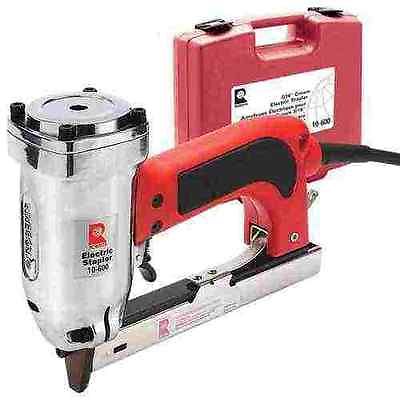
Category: stapler